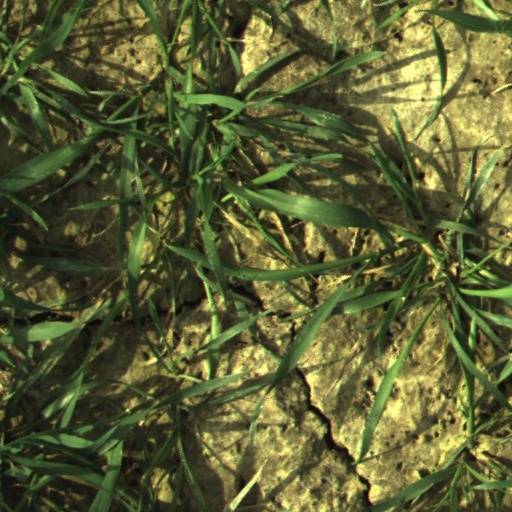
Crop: wheat